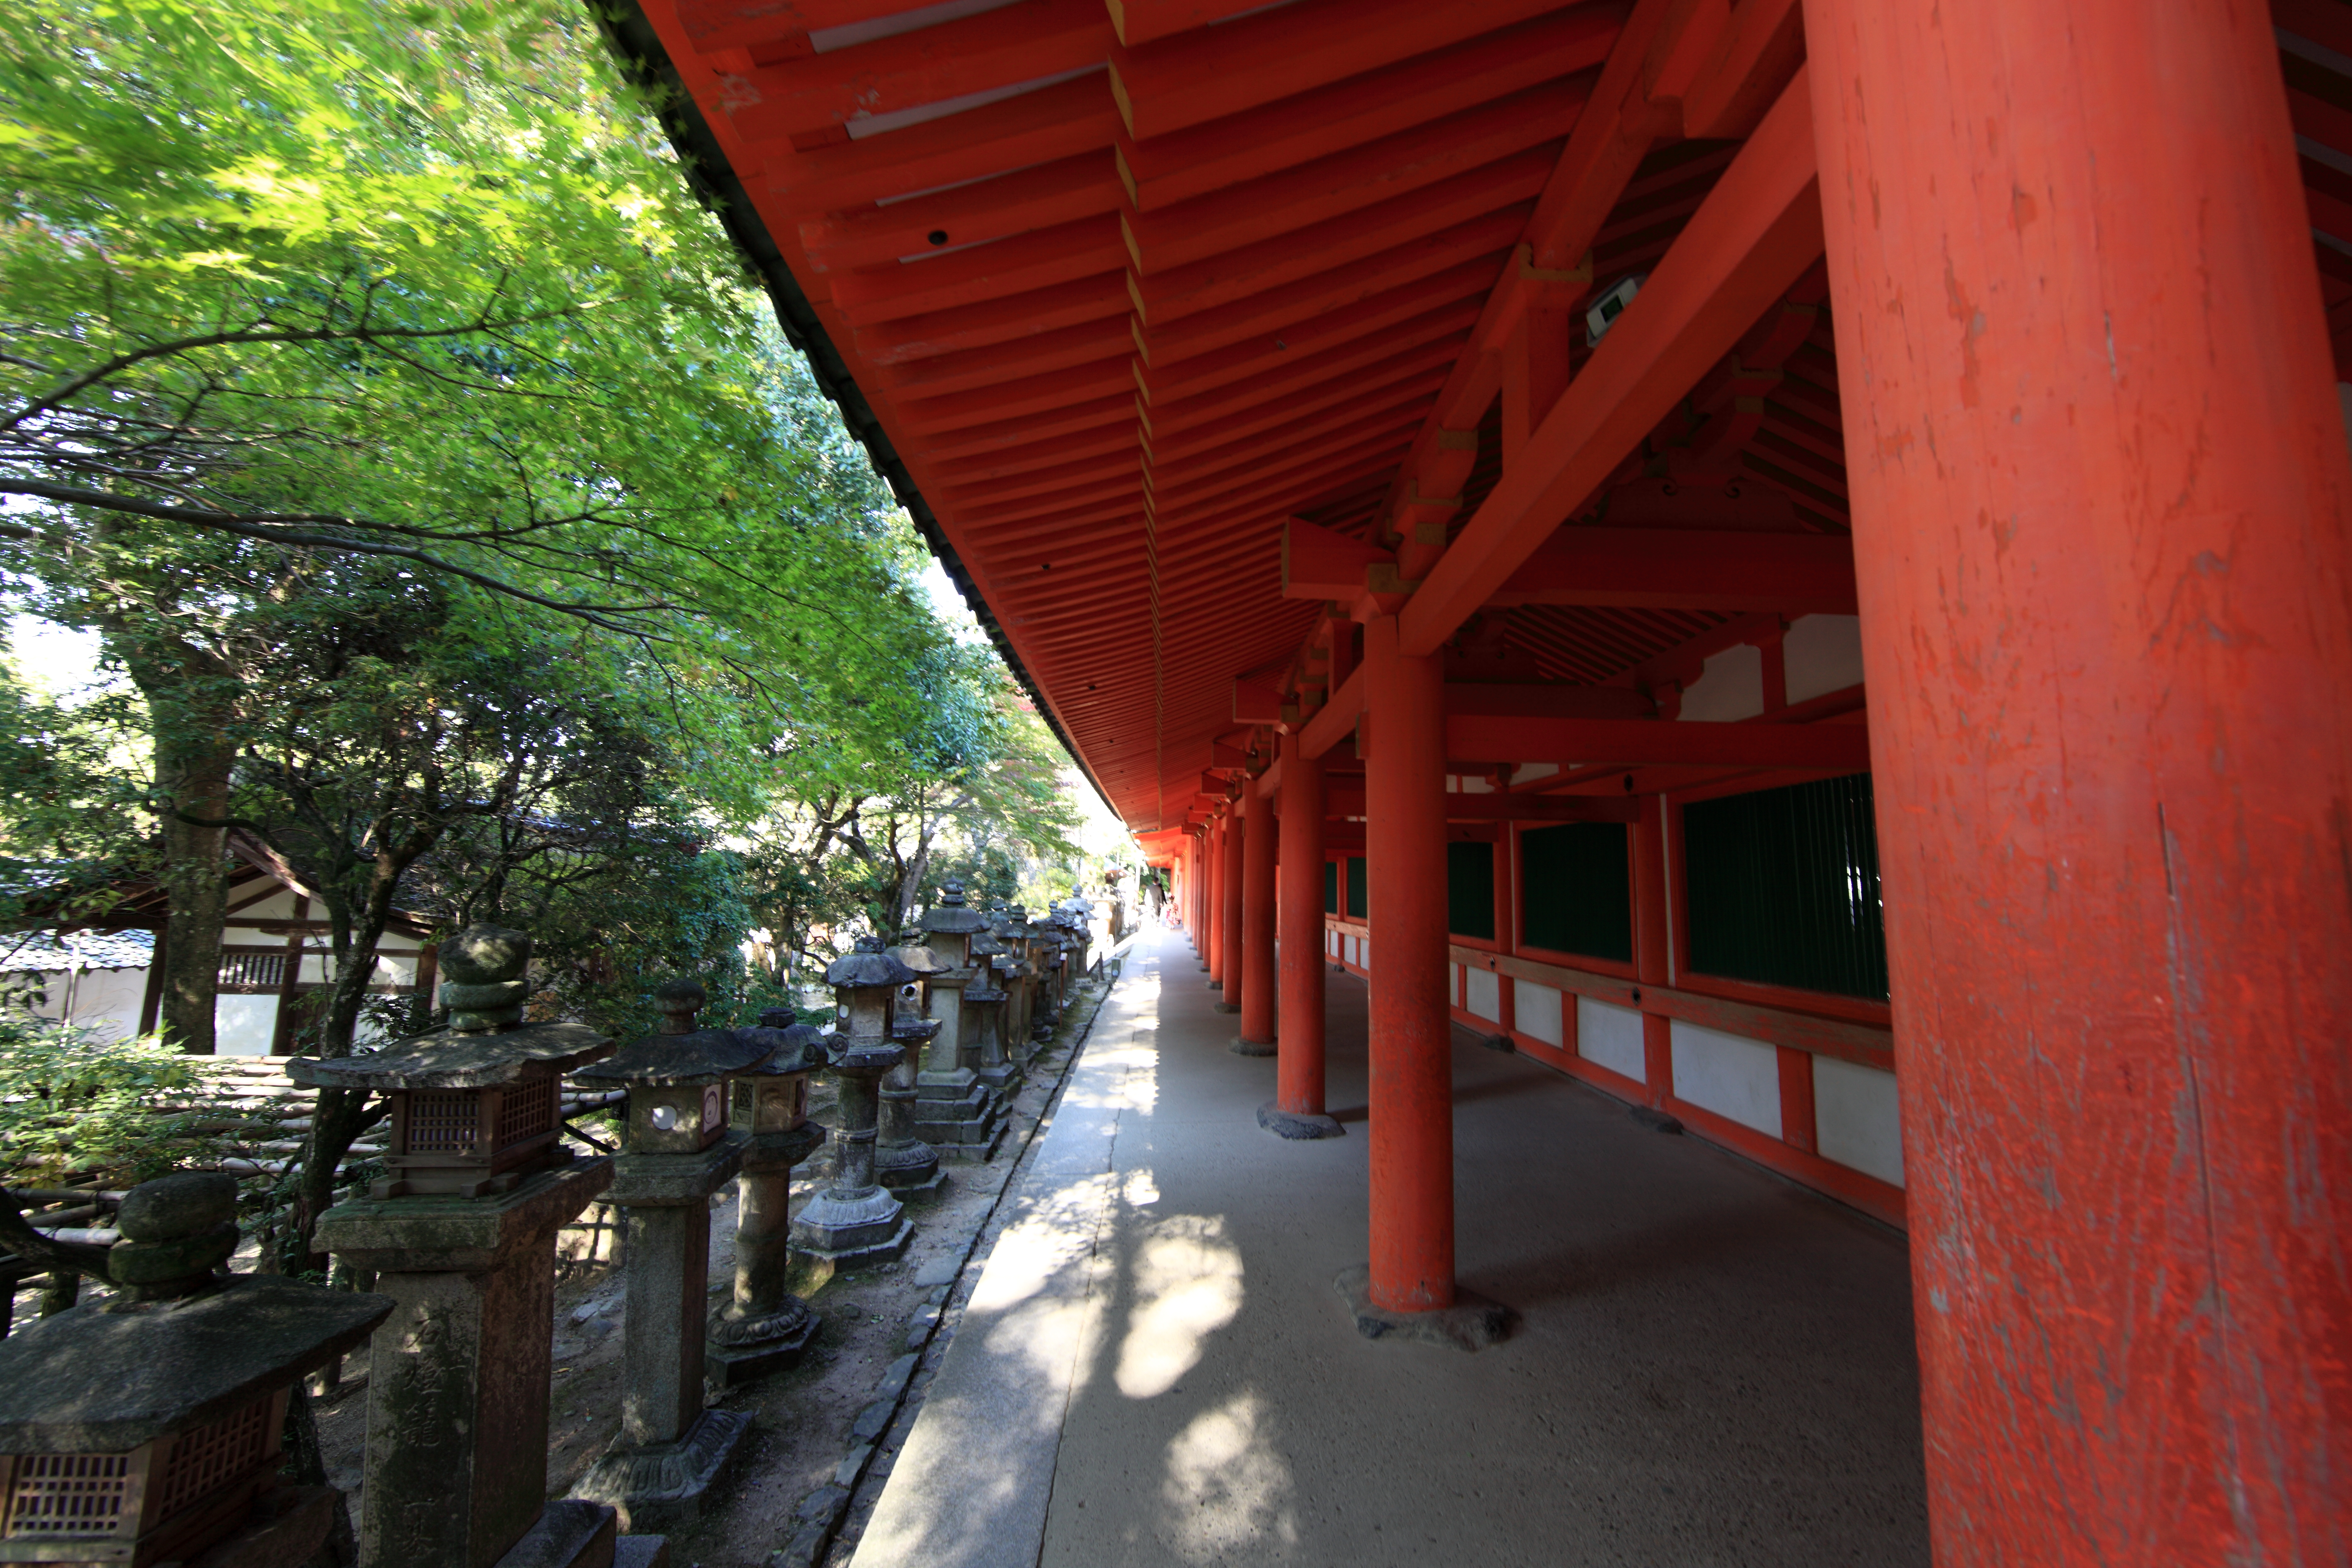
architecture, house, roof, shrine, torii, nara, kasugataisha, shinto shrine